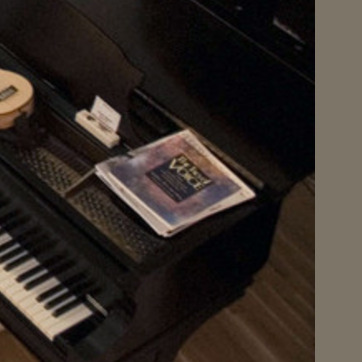
Material: paper